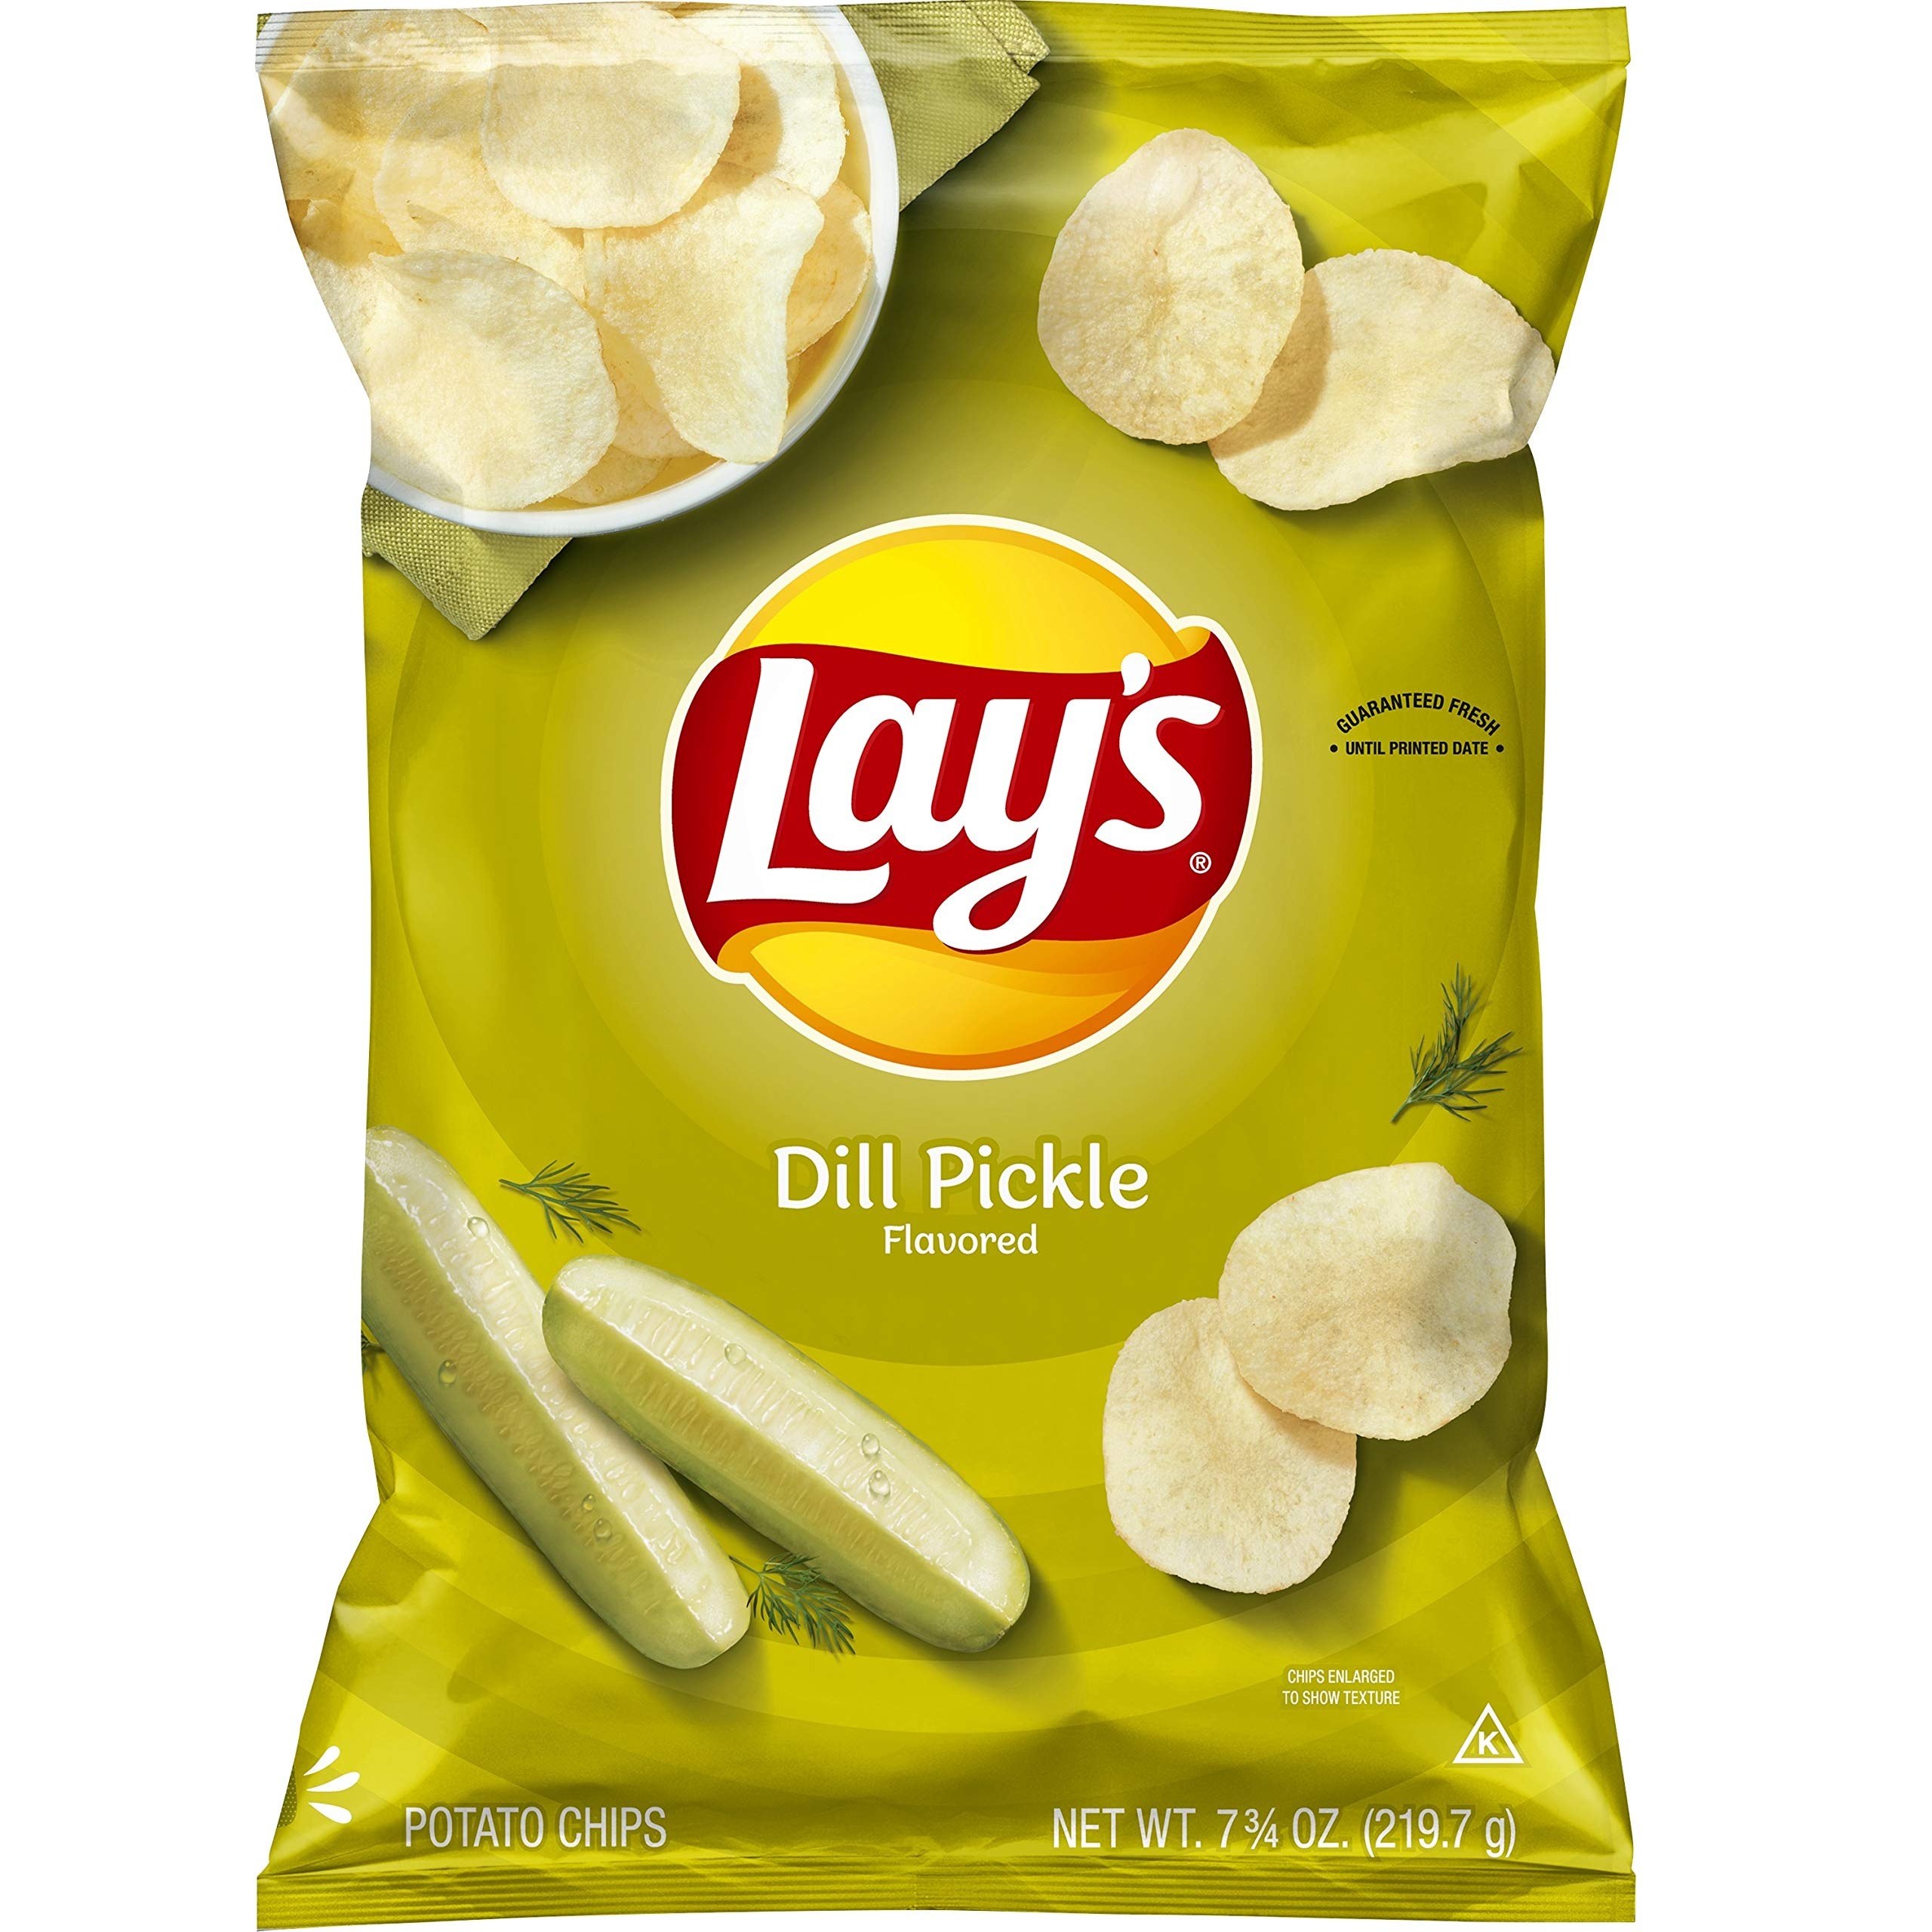
Item Name: Lay's Potato Chips Dill Pickle Flavor, 7.75 Oz
Bullet Point 1: Lay's Potato Chips, Dill Pickle Flavored Snacks includes (1) 7.75 Oz Snack Bag
Bullet Point 2: Chips with a tasty dill flavor
Bullet Point 3: Lay's Potato Chips, Dill Pickle Flavored Snacks are a great crunchy snack for enjoying any time of the day
Bullet Point 4: Delicious LAY'S crunchy snack
Bullet Point 5: No Artificial Flavors and no Preservatives
Bullet Point 6: Kosher
Value: 7.75
Unit: Ounce

Price: 3.99